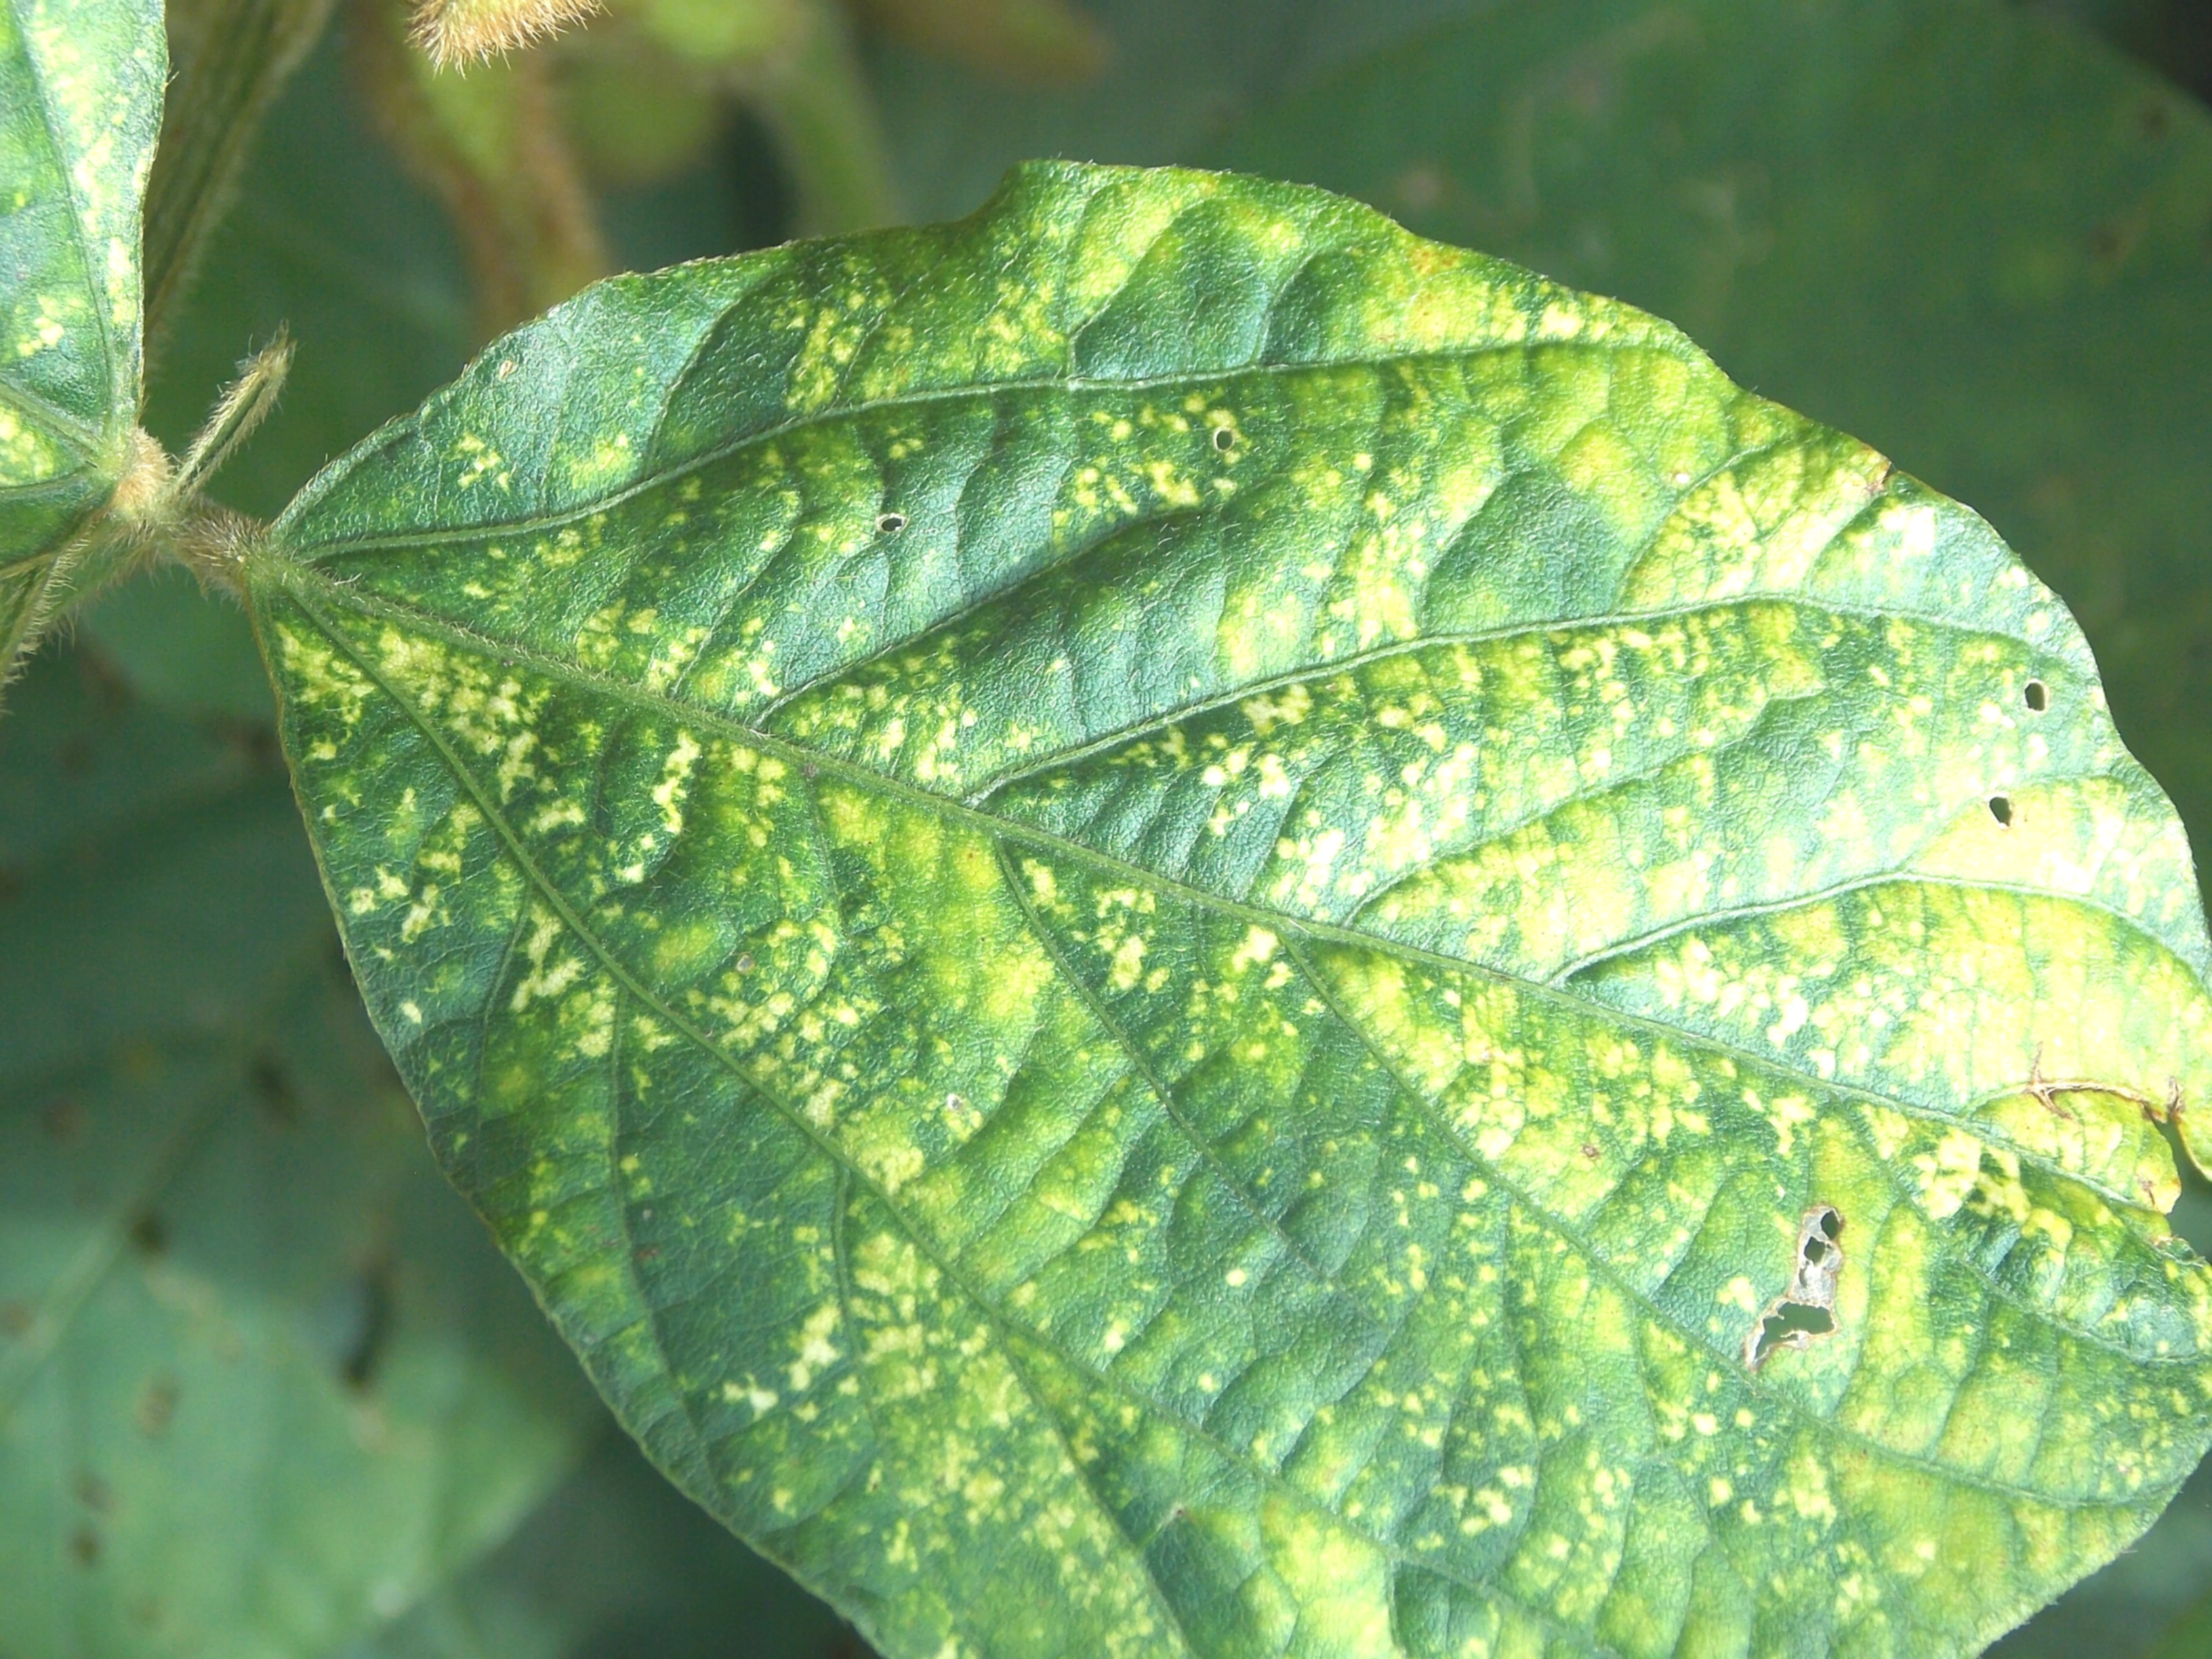
Label: Disease